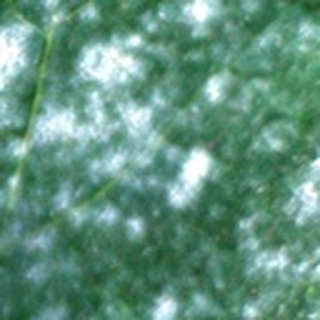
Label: cotton_powdery_mildew